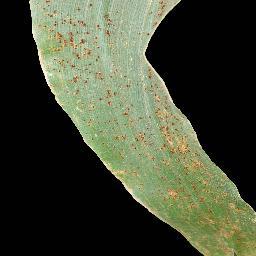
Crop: corn
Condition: (maize)_common_rust